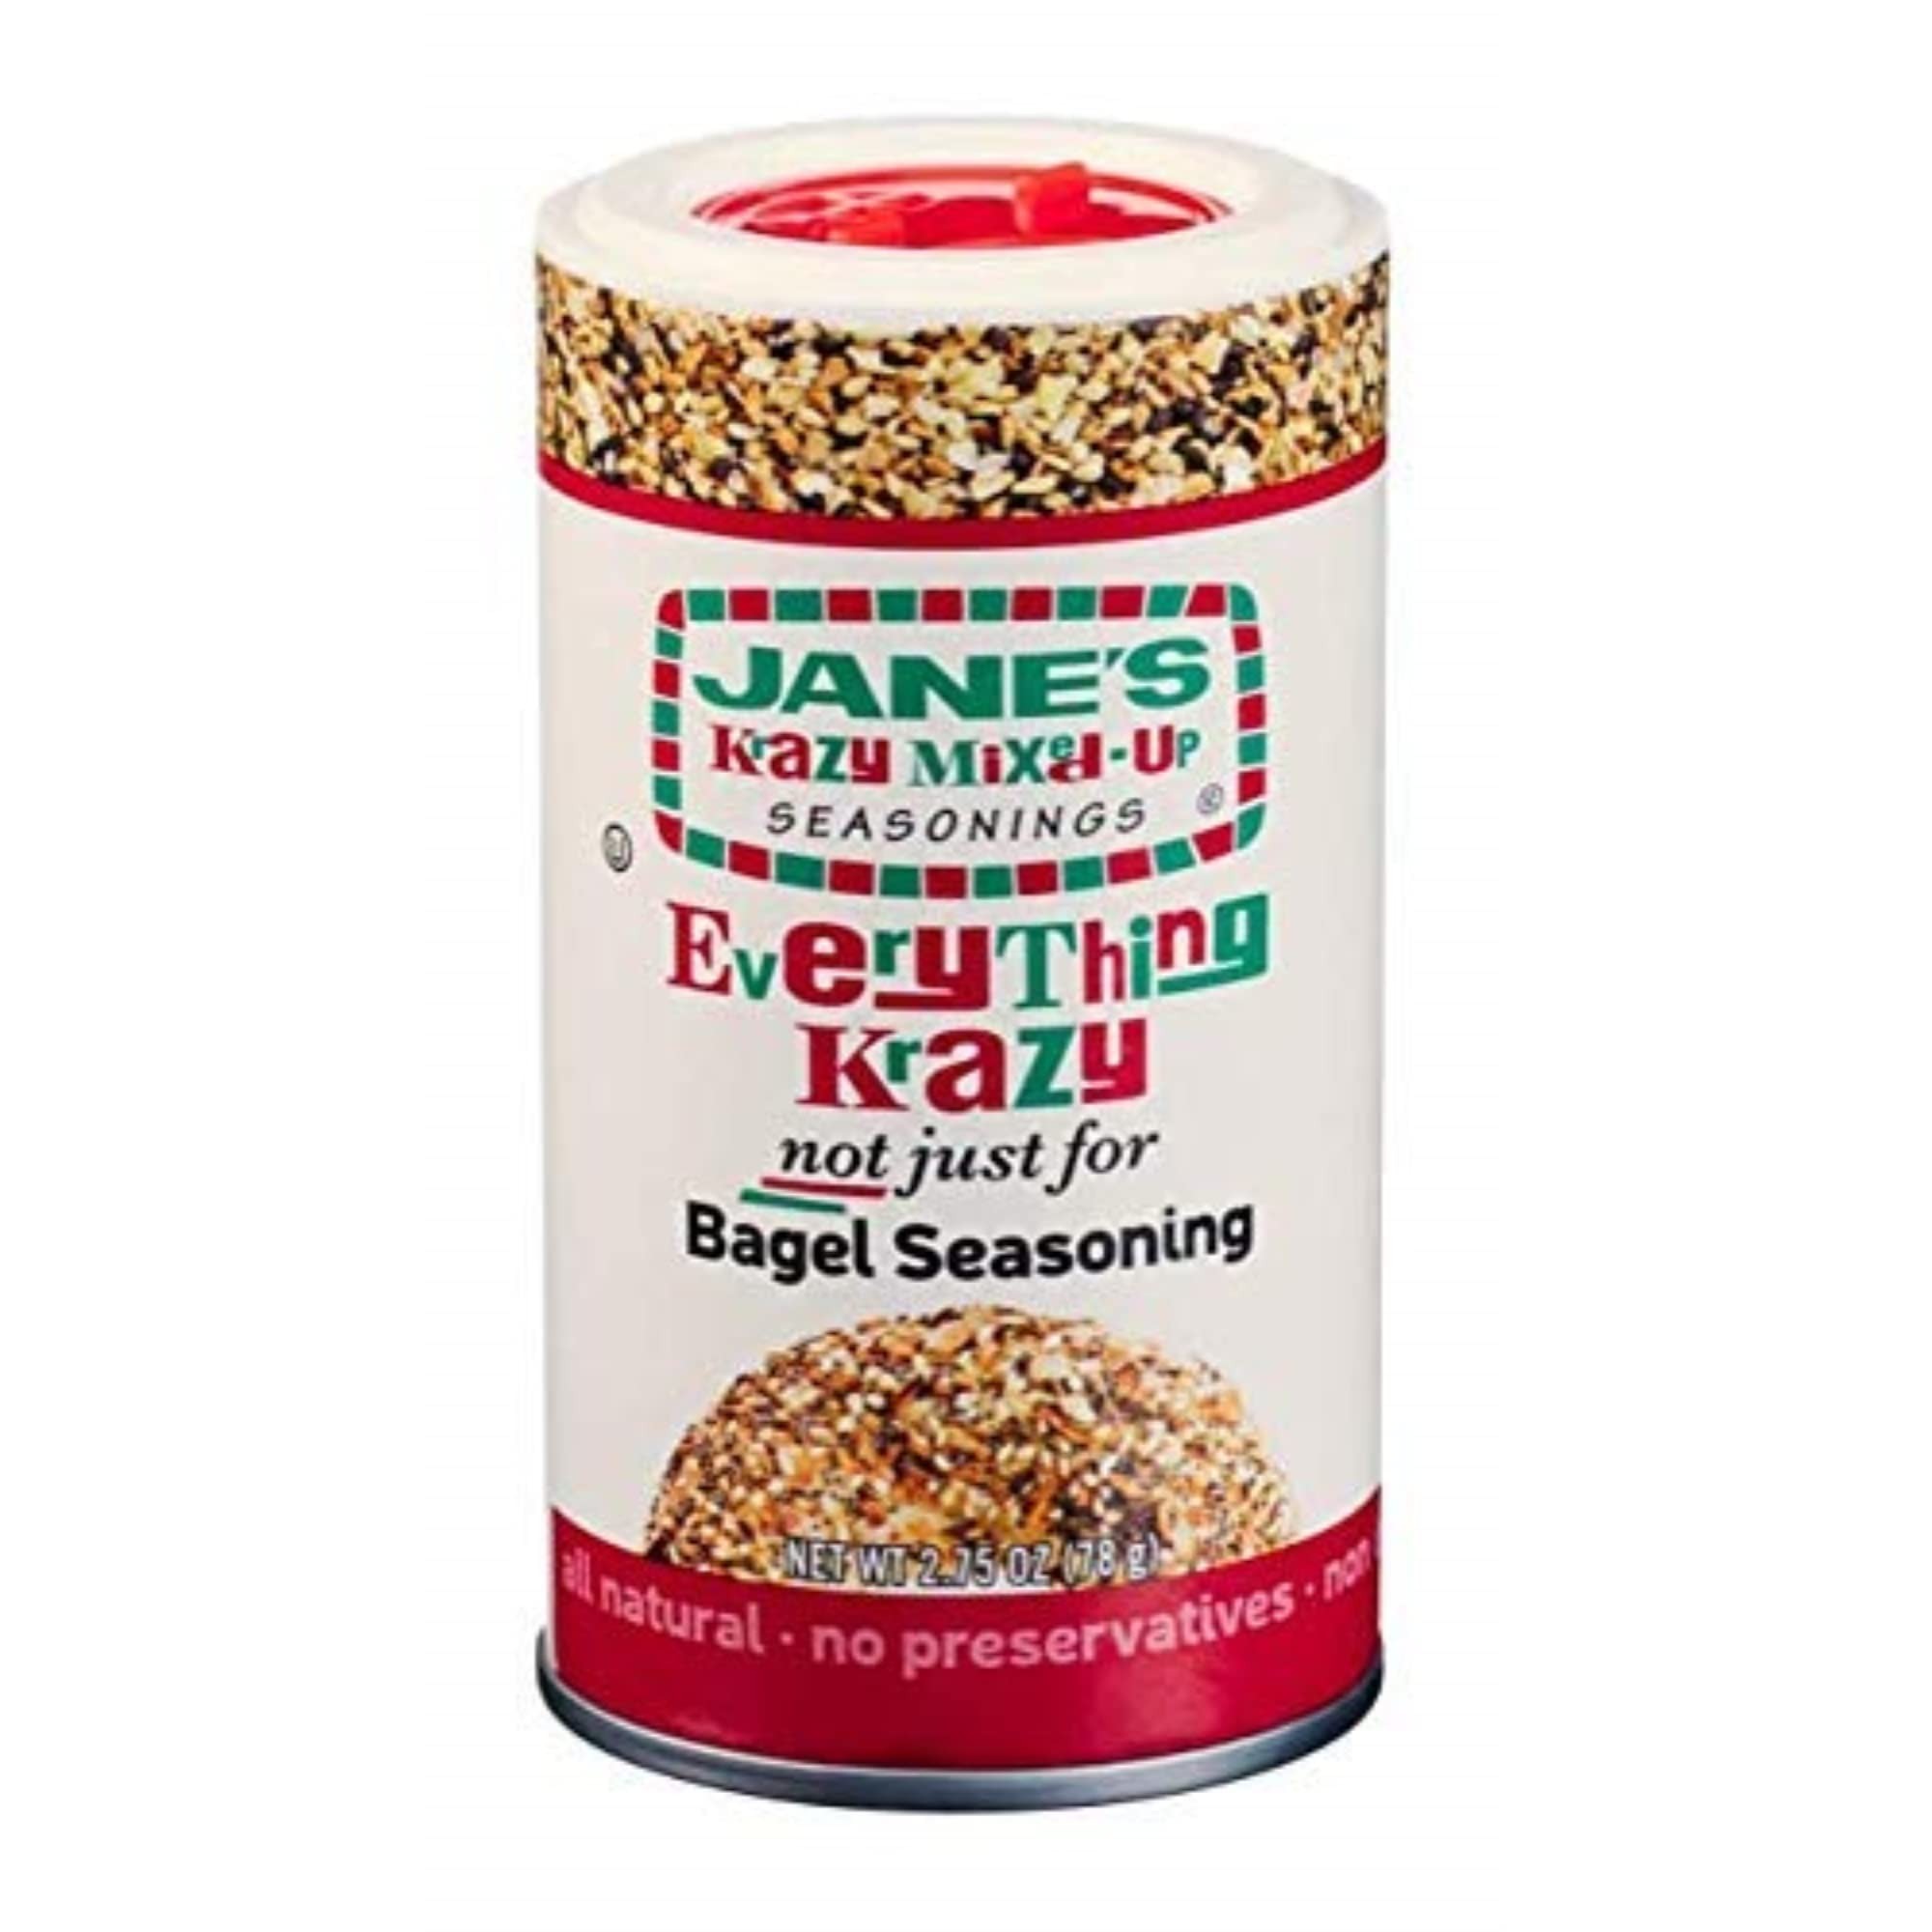
Item Name: Jane's Krazy Mixed-Up Everything Bagel Seasoning (New Packaging)
Bullet Point: All Natural
Product Description: NEW! Enjoy the Jane's Krazy version of this highly popular seasoning. You are about to discover a seasoning that not only adds a zesty unique flavor but also a delightful texture to your favorite foods. The crunchy sesame and poppy seeds blended with Jane's fabulous seasonings will take your foods to the next level. Not just for bagels, use it on tuna, poultry hot and cold salads, soups, spreads, etc. It's versatility is endless! Get Krazy With It!
Value: 2.75
Unit: Ounce

Price: 6.025